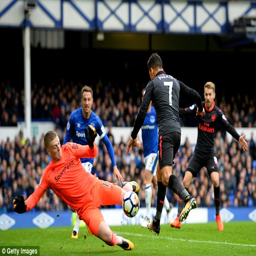
football player is facing an average of shots per game this season